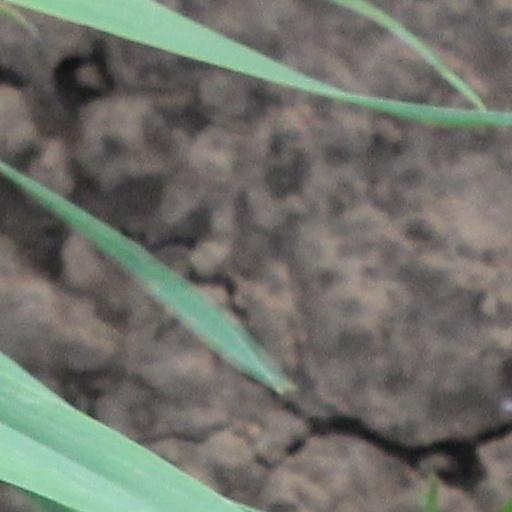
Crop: wheat